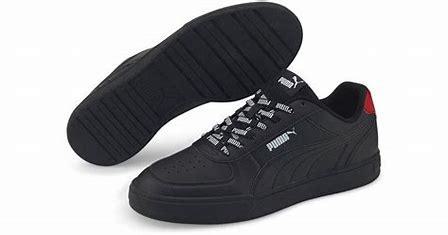
Brand: Puma
Model: Caven